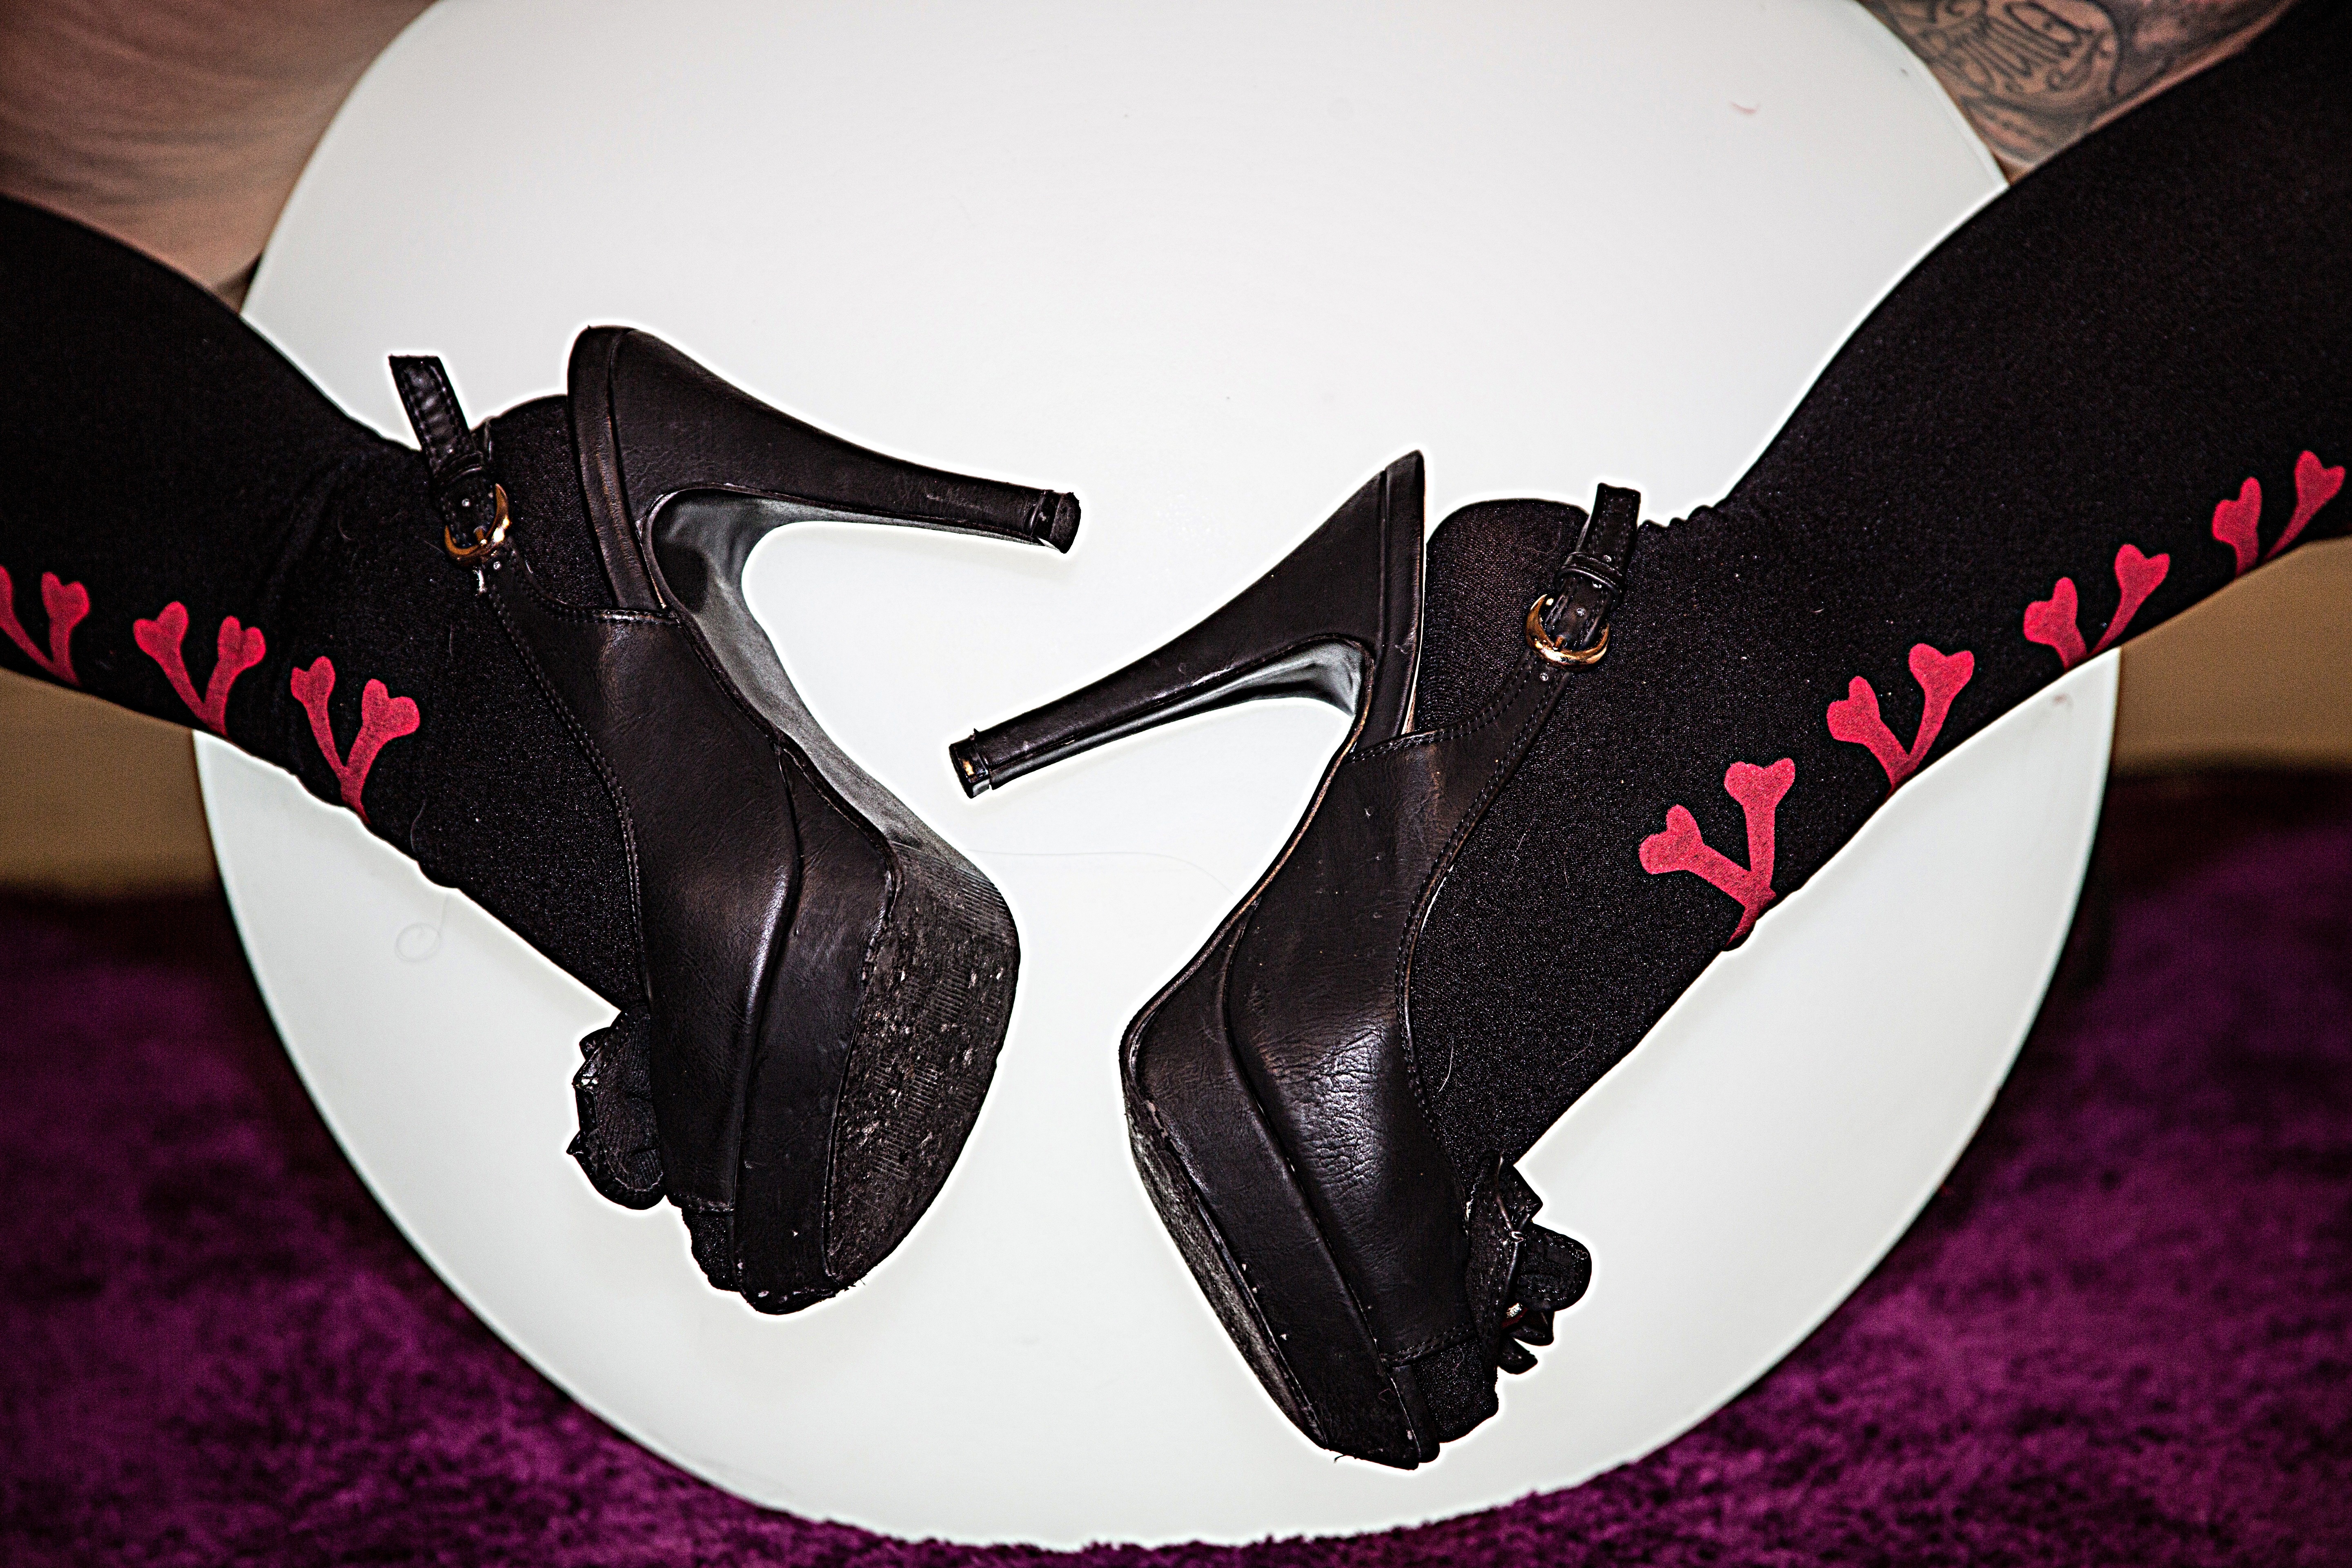
shoe, white, leather, leg, spring, black, human body, textile, footwear, picture, tights, femininity, woman's shoe, high heeled footwear, outdoor shoe